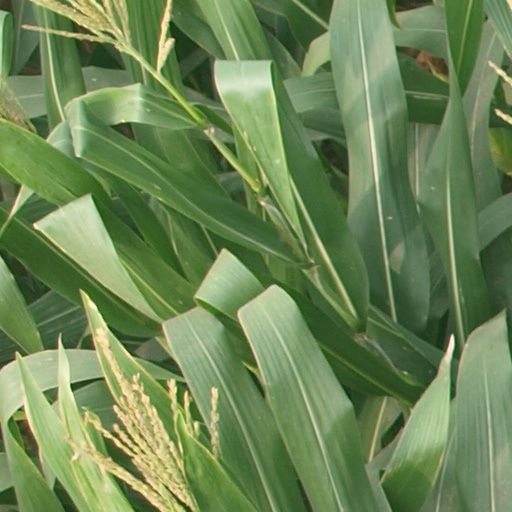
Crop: maize; corn